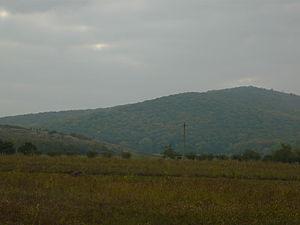
La forêt Teliţa, partie de la forêt Niculiţel, dans le sud et le sud-ouest du village.